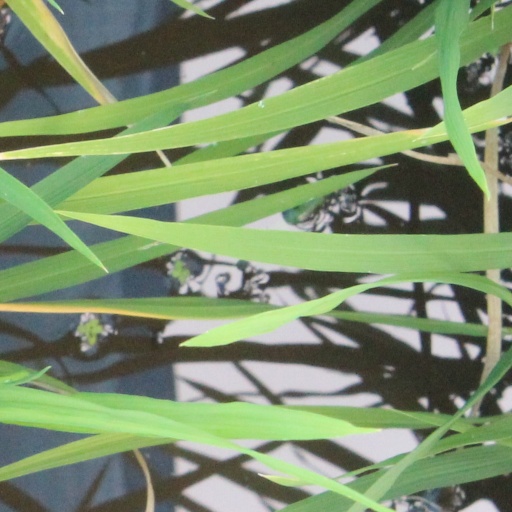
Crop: rice